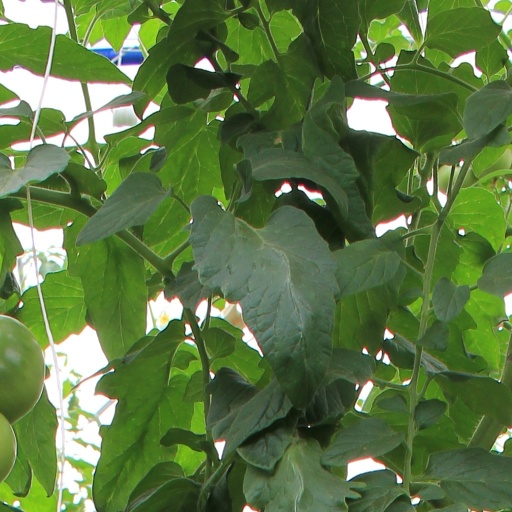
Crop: tomato